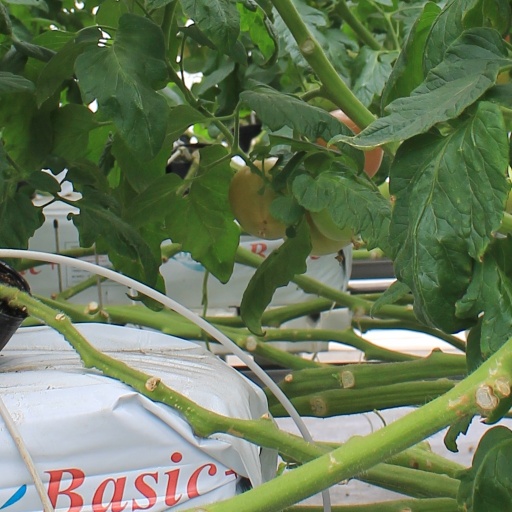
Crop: tomato